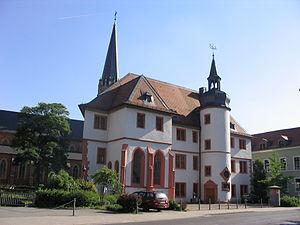
Le Casimirianum de Neustadt an der Haardt fut une université calviniste fondée en 1578 par le comte palatin Jean Casimir et nommée d'après lui. Le Casimirianum se trouve au nord-ouest du centre ville de Neustadt sur les quais de la rivière Speyerbach. Le Casimirianum n'a duré que cinq ans en tant qu'université. Le nom est toujours en usage pour désigner le bâtiment historique rénové qui abritait alors le Casimirianum.
François du Jon l’ancien, en latin Franciscus Junius, né le 1ᵉʳ mai 1545 à Bourges et mort le 13 octobre 1602 à Leyde, est un linguiste, exégète et professeur de théologie réformée, disciple de Calvin et de Théodore de Bèze.